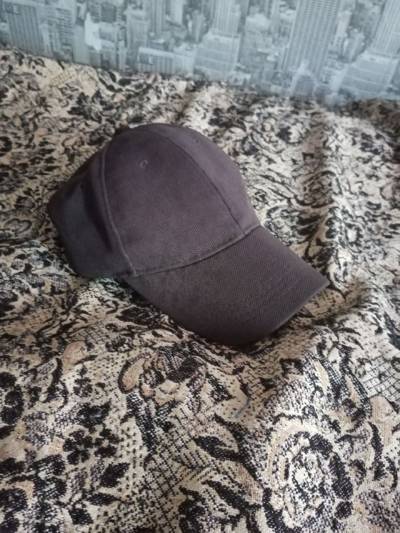
Waste category: clothes